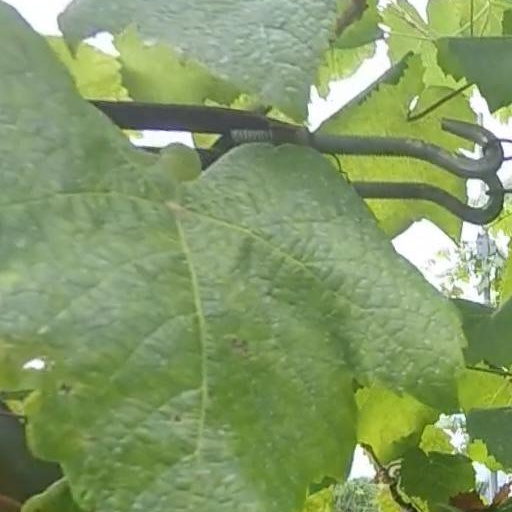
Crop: grape